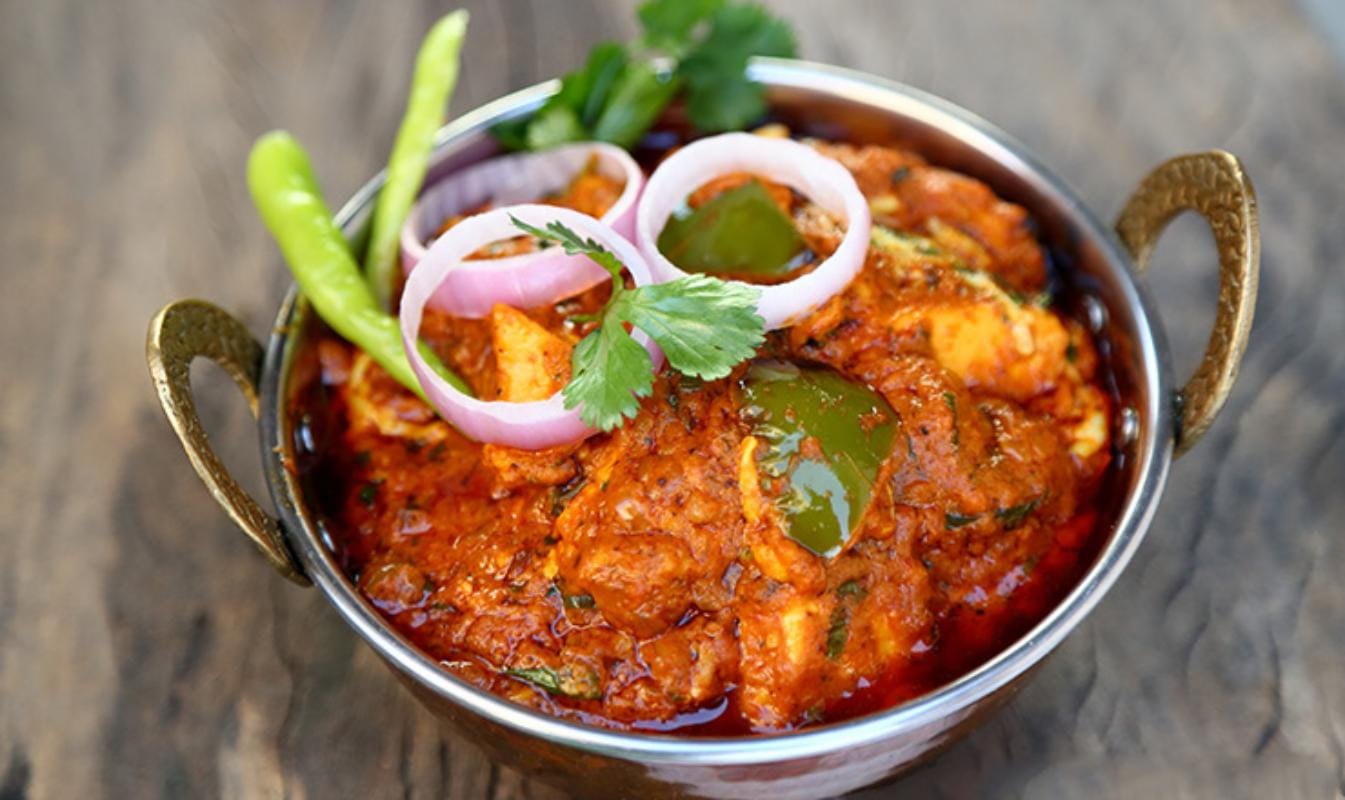
Dish: kadai_paneer